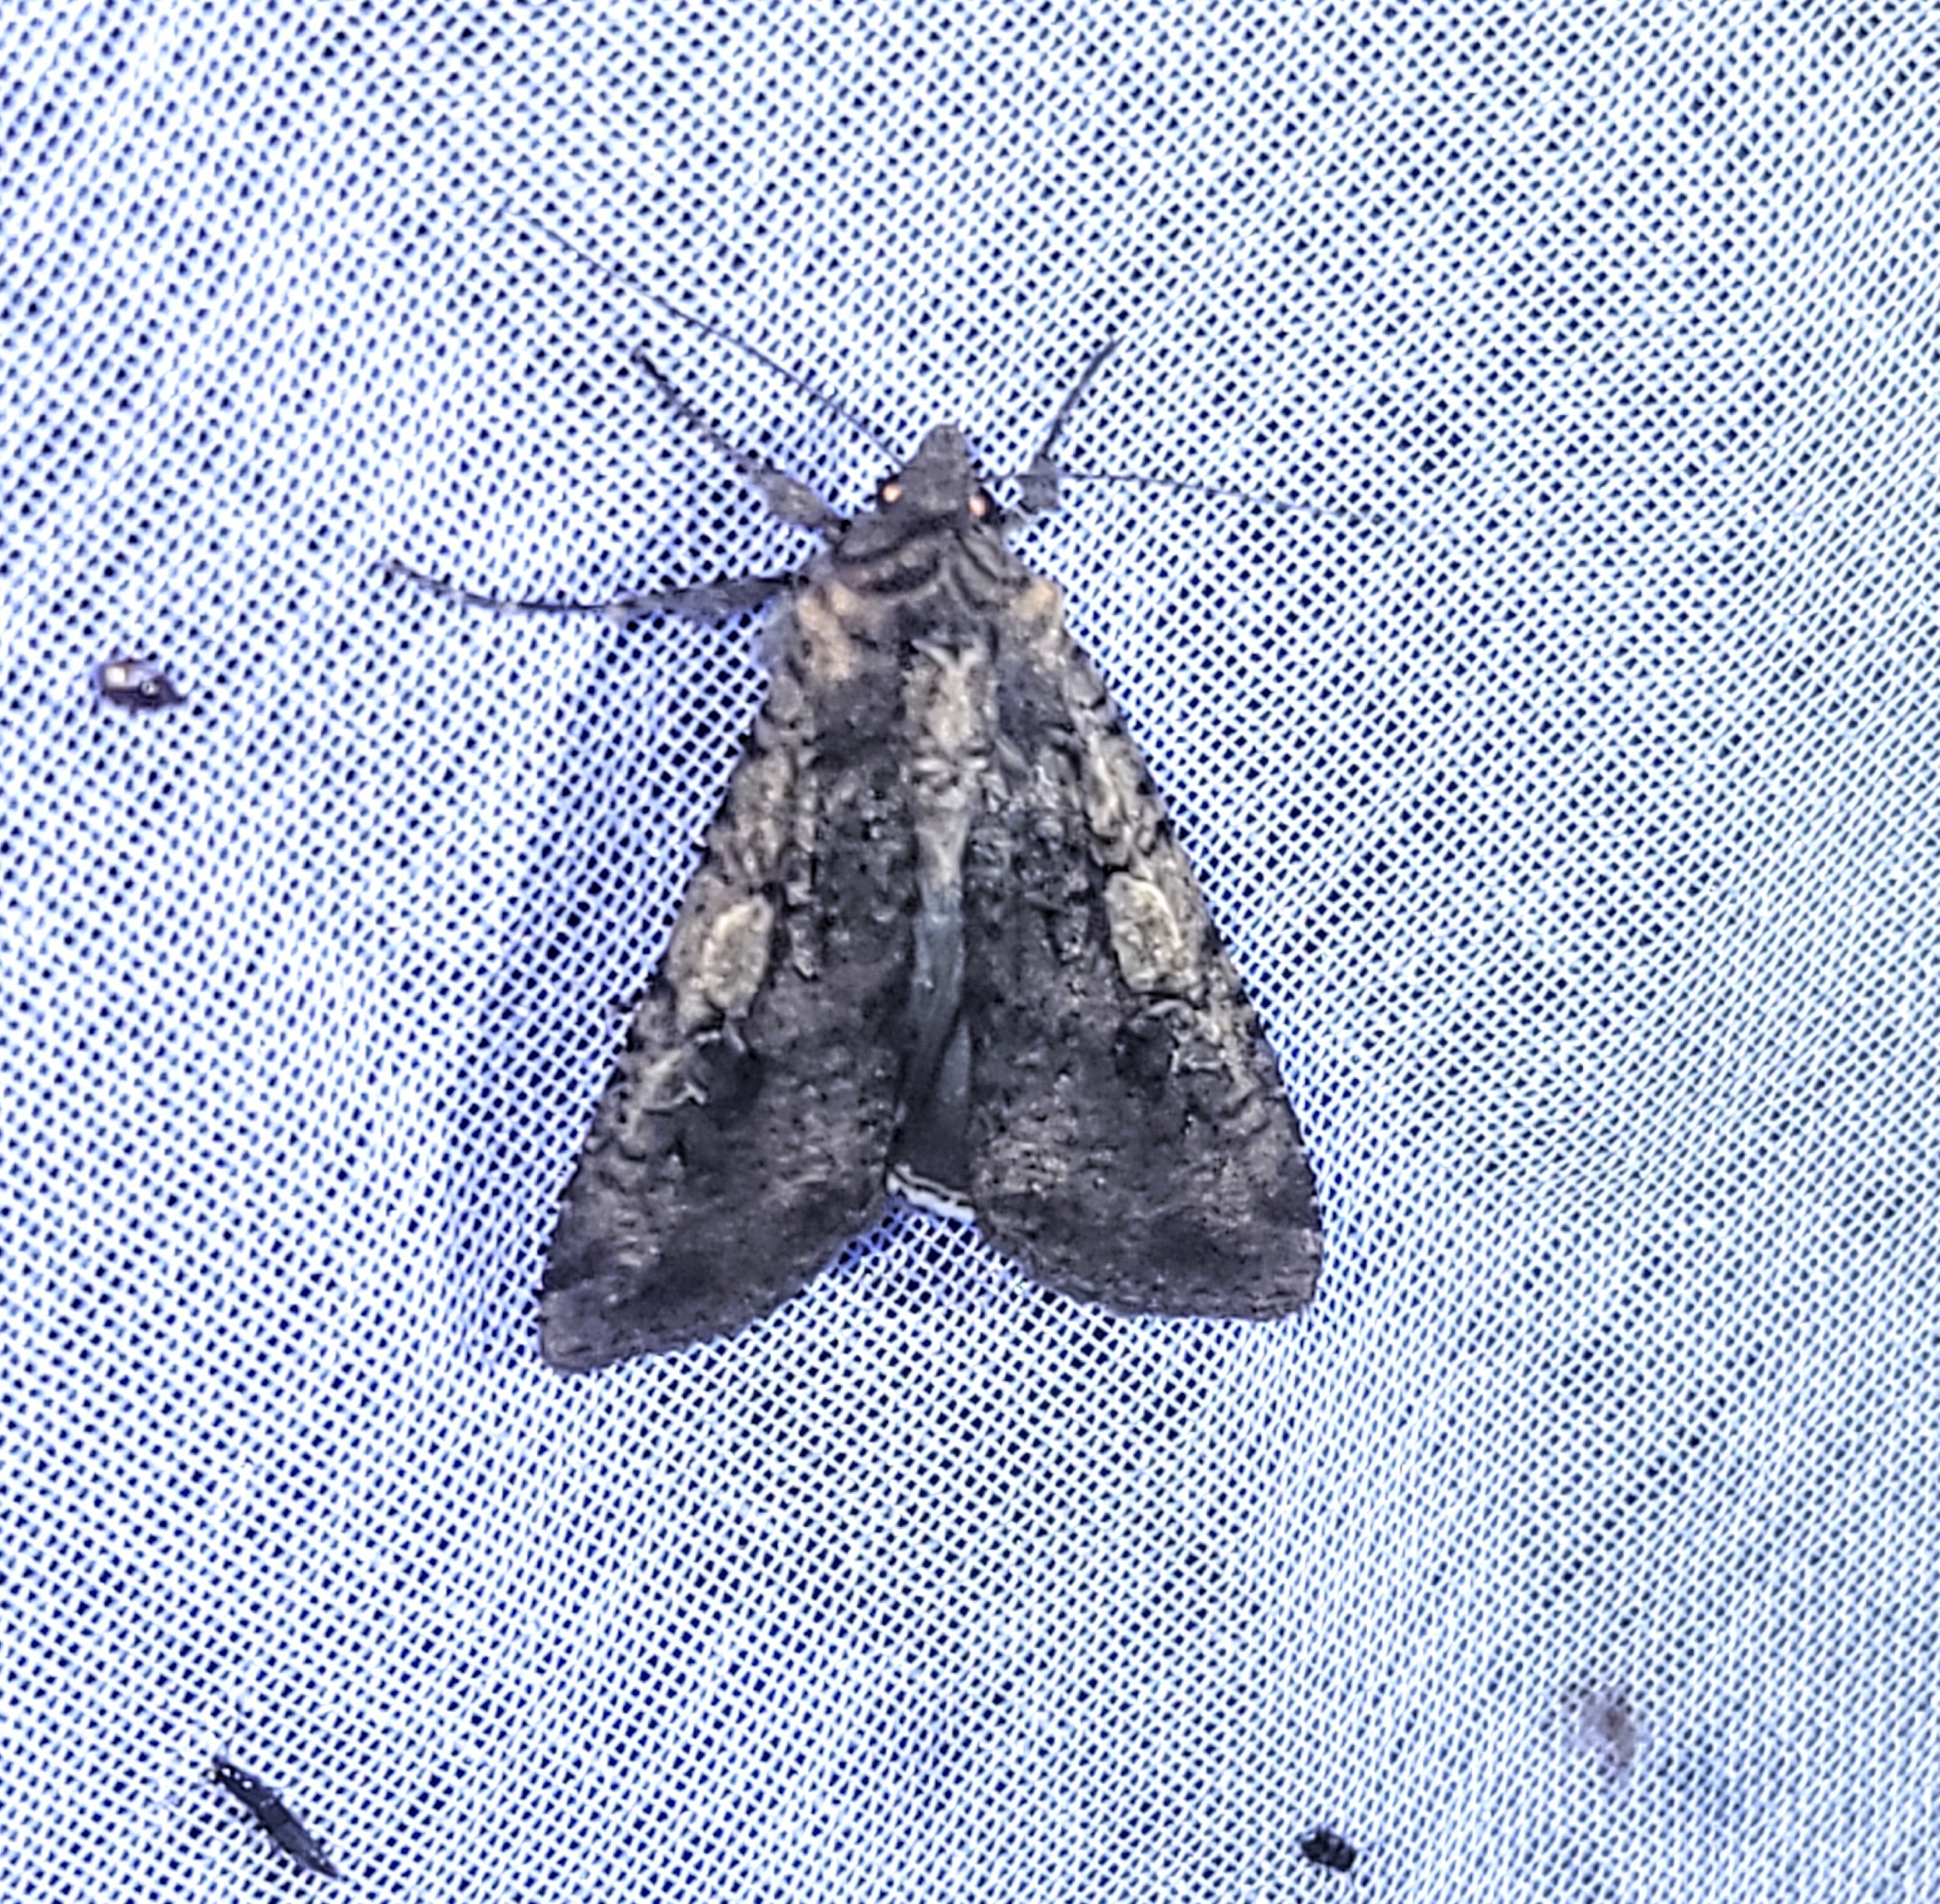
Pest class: cutworms